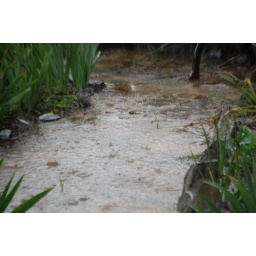
This path has 4 inches of sand under the flagstones and still the water is standing on it.